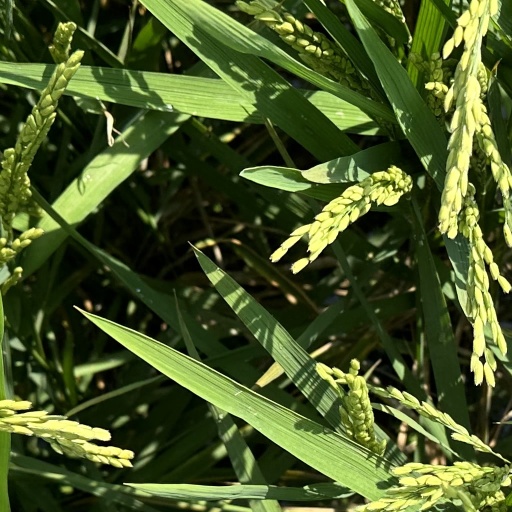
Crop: rice